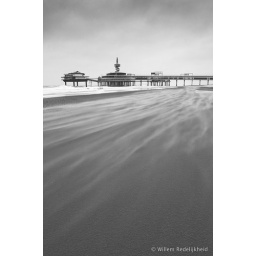
Just a small walk on the beach during lunch.... Afterward, I found sand in places it definitely didn't belong.